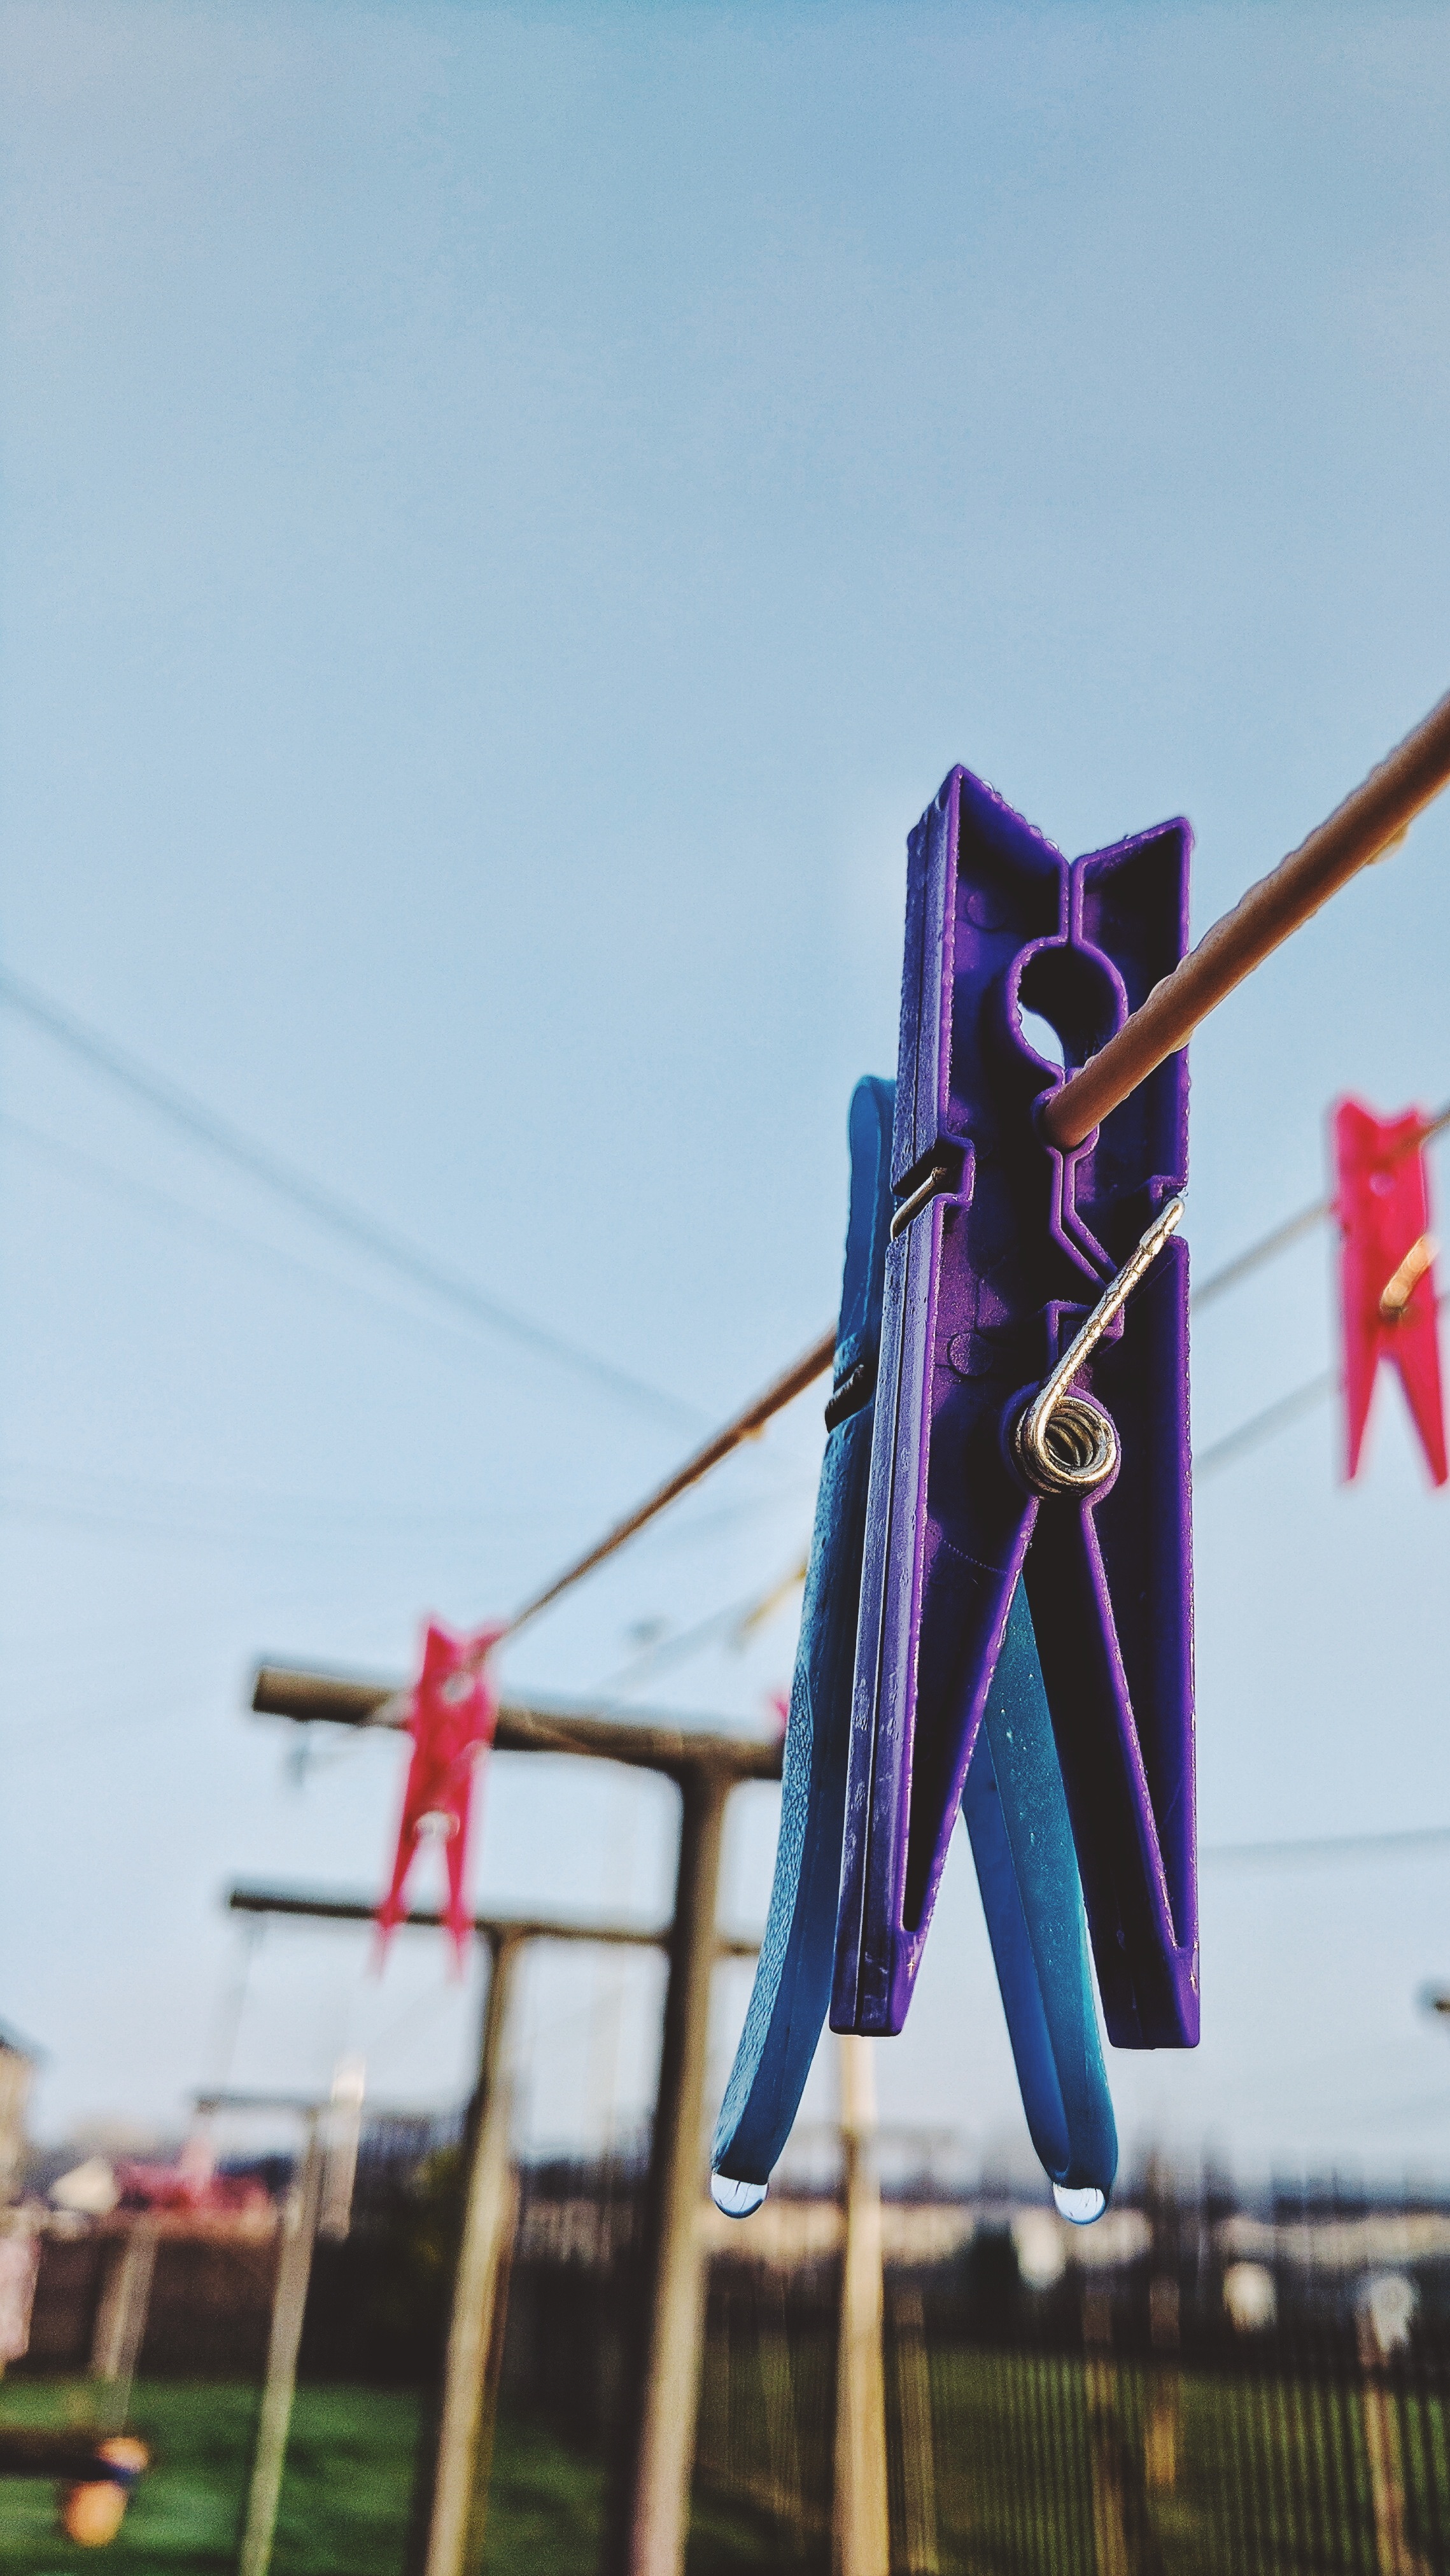
wind, color, flag, blue, atmosphere of earth